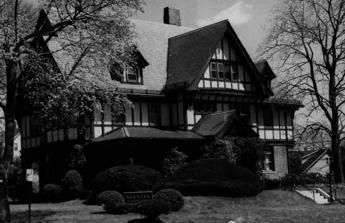
Building: John W. Ferguson House
Country: United States of America
Year built: 1906
Historic house in New Jersey, United States United States historic place John W. Ferguson House U.S. National Register of Historic Places New Jersey Register of Historic Places 1979 photo Show map of Passaic County, New Jersey Show map of New Jersey Show map of the United States Location 421 12th Avenue, Paterson, New Jersey , U.S. Coordinates 40°55′11″N 74°8′46″W / 40.91972°N 74.14611°W / 40.91972; -74.14611 Area 1.1 acres (0.45 ha) Built 1906 Architect William Lee Stoddart Architectural style English NRHP reference No. 80002516 NJRHP No. 2376 Significant dates Added to NRHP May 23, 1980 Designated NJRHP February 1, 1980 John W. Ferguson House was located in Paterson , Passaic County , New Jersey . The house was built in 1906 and was added to the National Register of Historic Places on May 23, 1980. The house was demolished in September 1988. See also National Register of Historic Places listings in Passaic County, New Jersey References